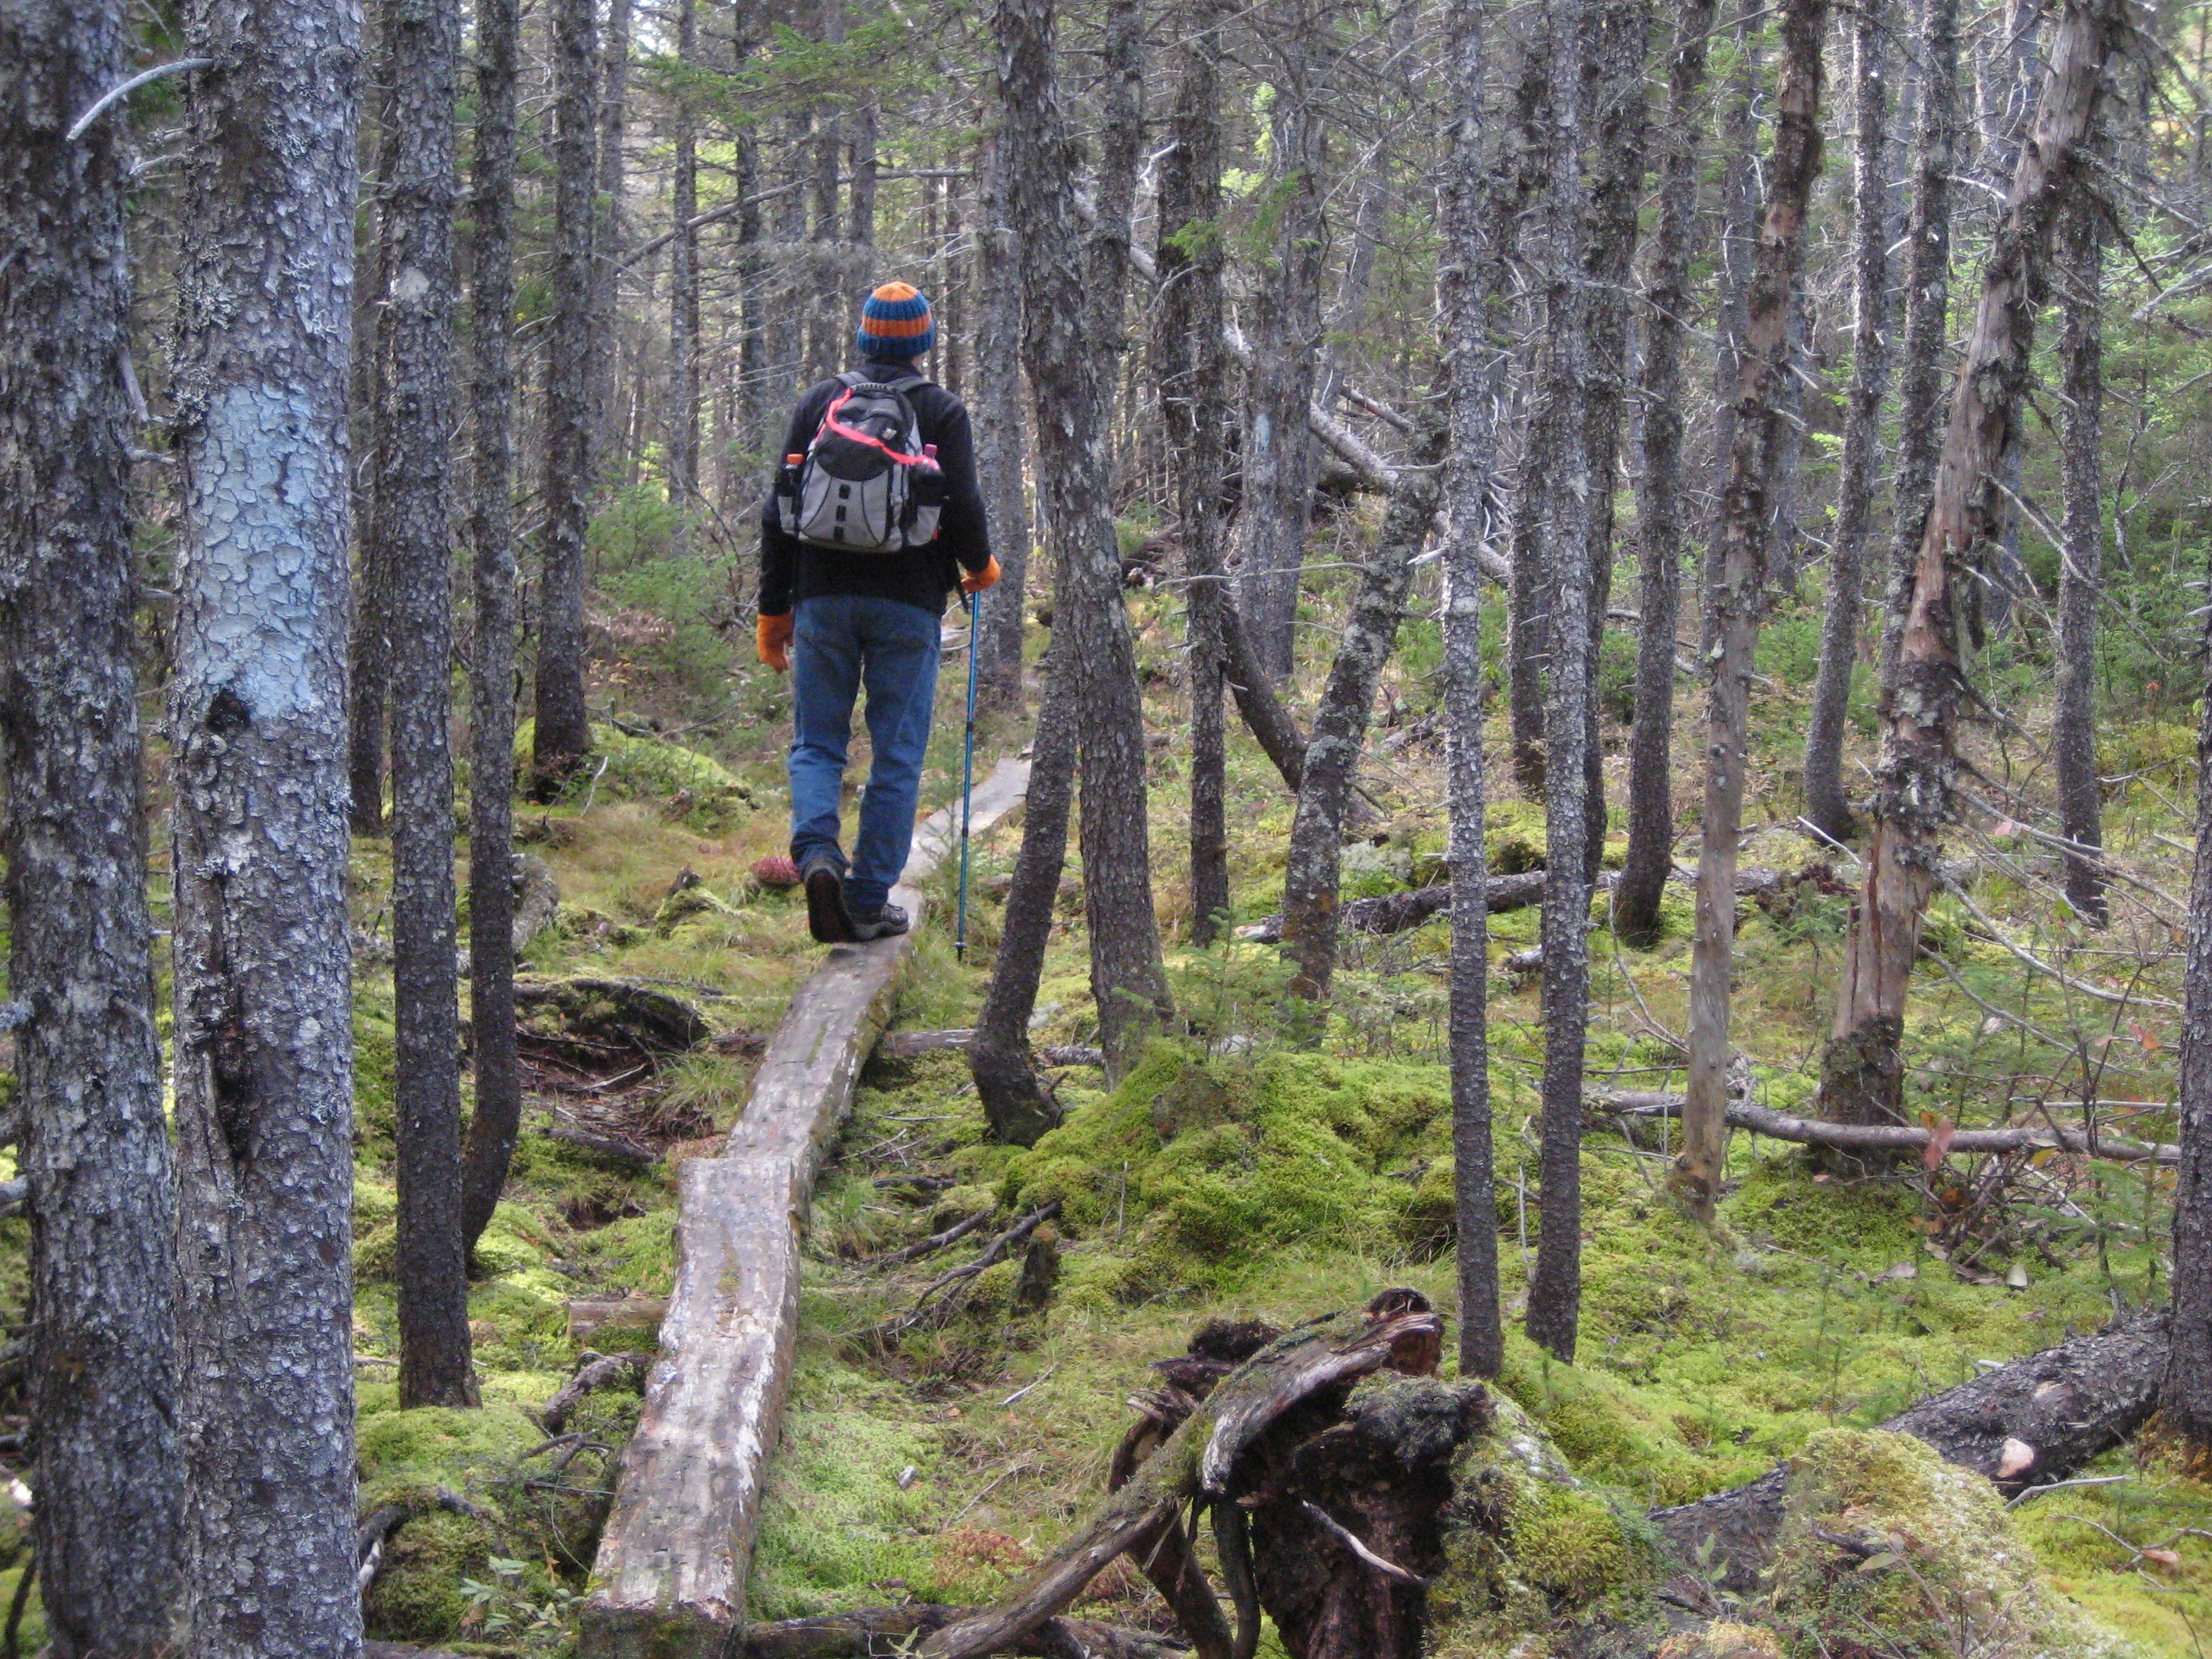
tree, nature, forest, outdoor, wilderness, walking, hiking, trail, adventure, backpack, bicycle, travel, vehicle, hike, traveler, ridge, mountain bike, sports, trekking, woodland, habitat, freeride, mountain biking, cycle sport, downhill mountain biking